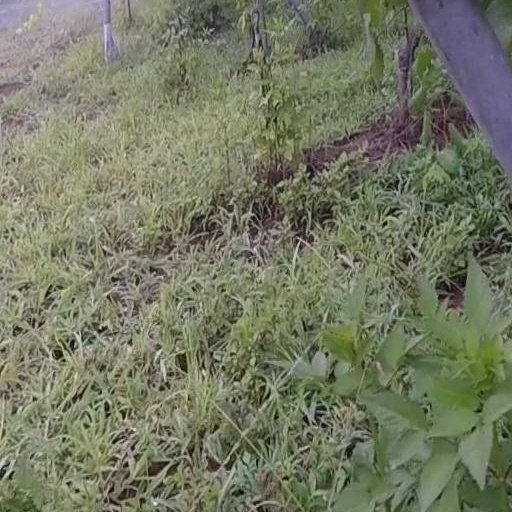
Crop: grape